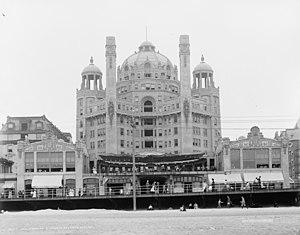
Atlantic City est une ville de l'État américain du New Jersey, située dans le comté d'Atlantic, sur le littoral Atlantique.
Boardwalk Empire est une série télévisée américaine en 56 épisodes d'environ 50 minutes créée par Terence Winter d'après le livre Boardwalk Empire: The Birth, High Times and the Corruption of Atlantic City de Nelson Johnson et diffusée entre le 19 septembre 2010 et le 26 octobre 2014 sur HBO. Le générique de début est le titre Straight Up and Down de The Brian Jonestown Massacre. Le premier épisode a été réalisé par Martin Scorsese.
L'hôtel Marlborough-Blenheim est un hôtel américain situé à Atlantic City, construit entre 1902 et 1906 et démoli en 1979.